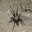
Label: spider